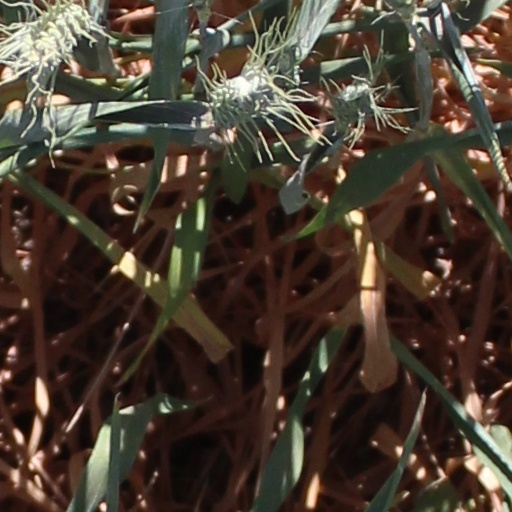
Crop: wheat